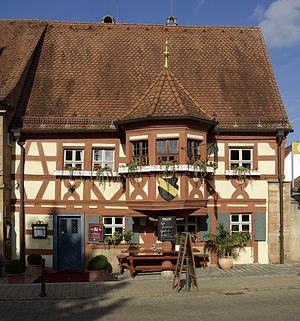
Uttenreuth est une commune de Bavière, située dans l'arrondissement d'Erlangen-Höchstadt, dans le district de Moyenne-Franconie.